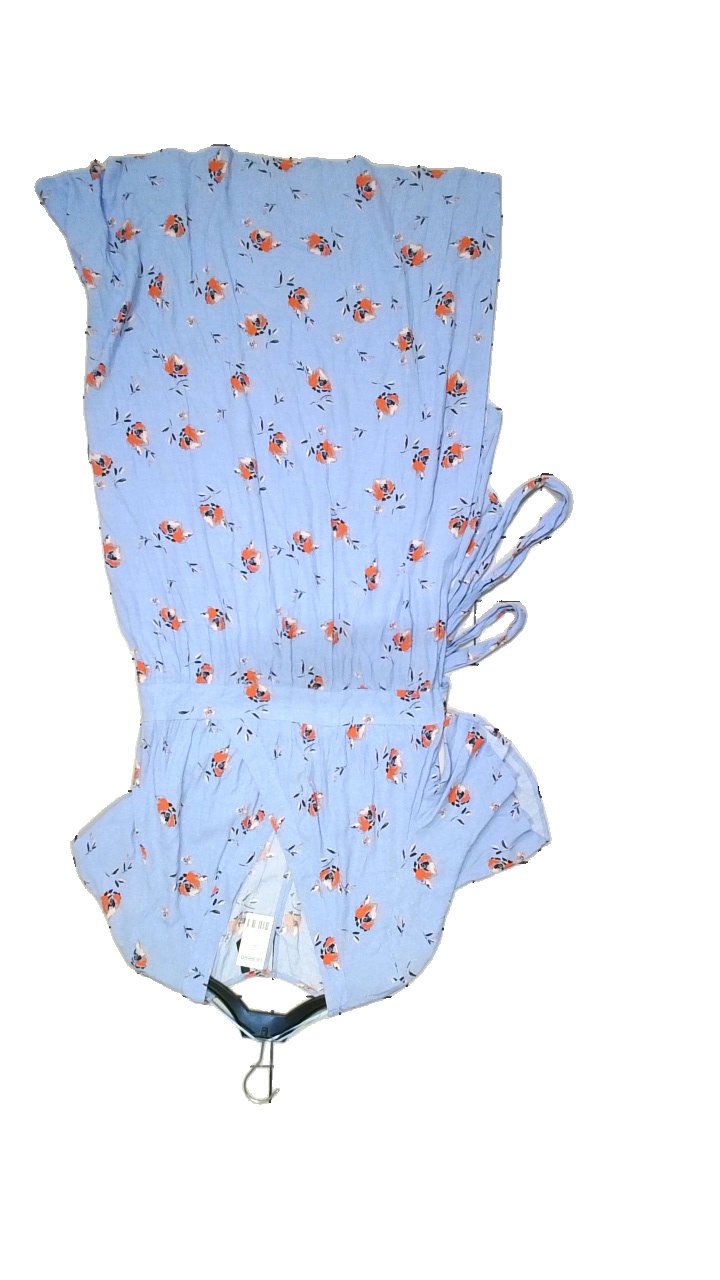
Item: Dress (Ladies)
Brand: Xlnt
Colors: Blue, Red, Pink, Multicolor
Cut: Regular
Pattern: Floral print
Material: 100% Viscose
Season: Summer
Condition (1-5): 4
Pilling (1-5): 5
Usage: Reuse
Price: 50-100